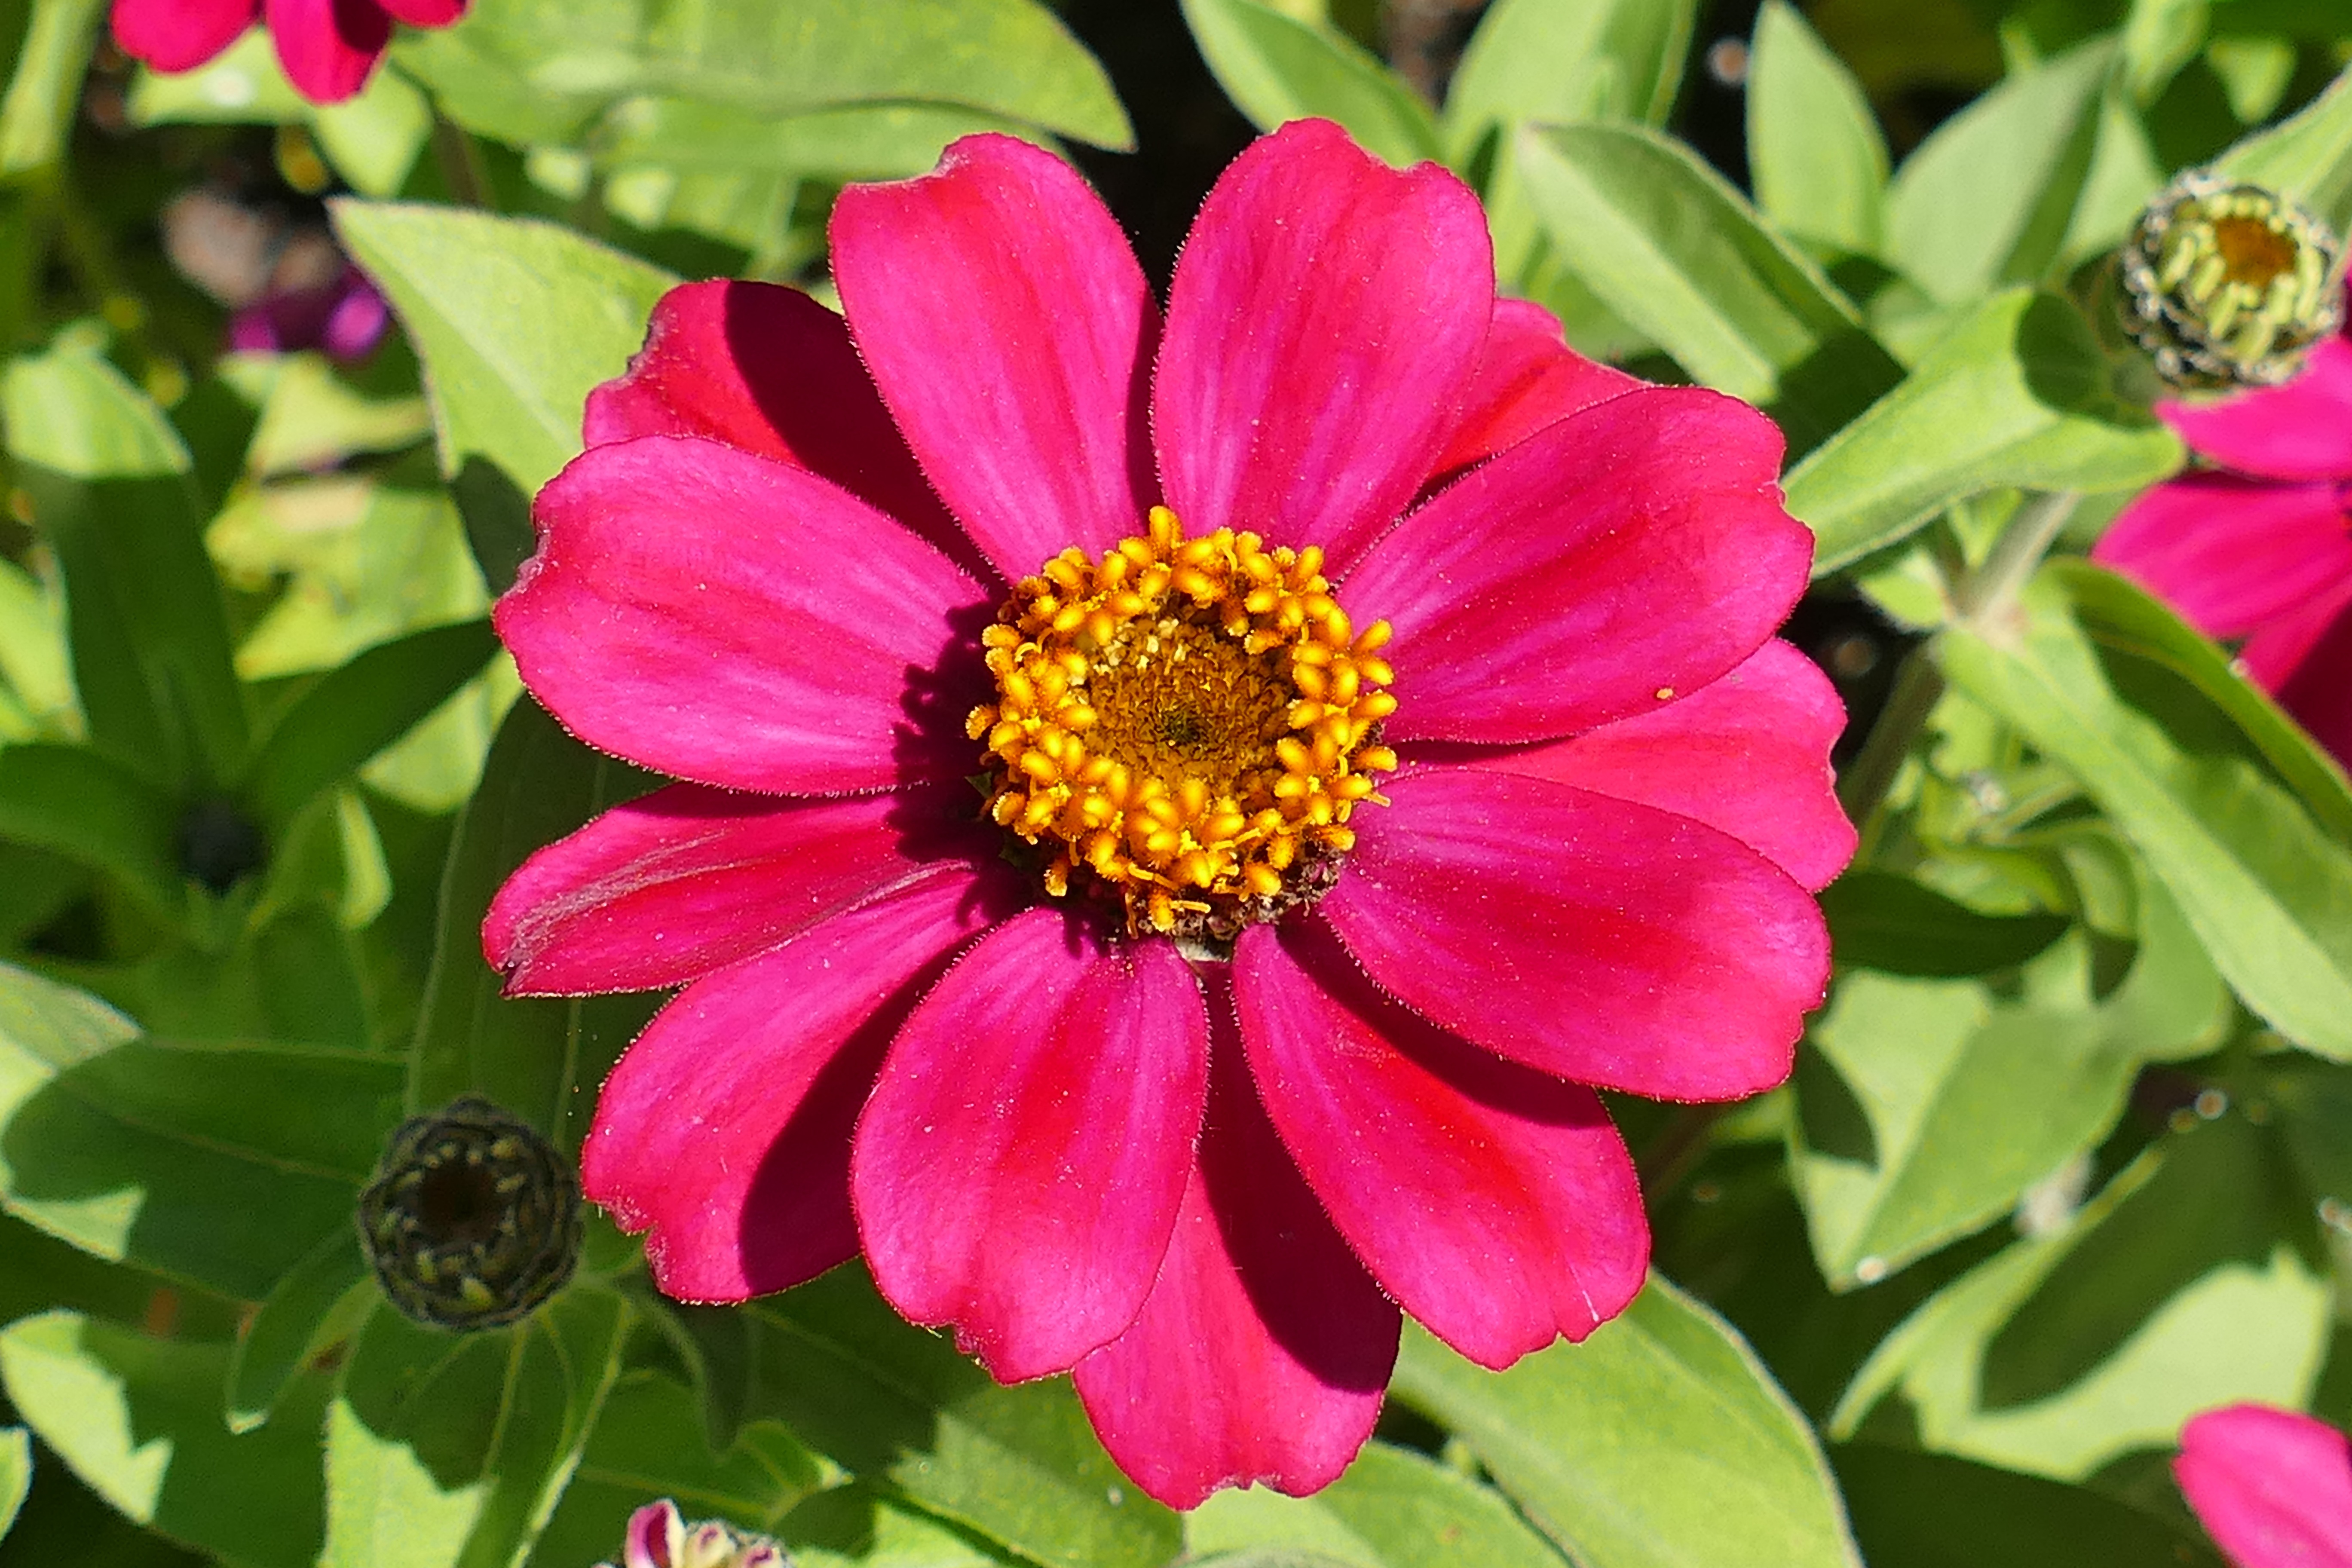
blossom, plant, flower, petal, bloom, red, macro, botany, flora, dahlia, flower garden, zinnia, macro photography, flowering plant, daisy family, annual plant, land plant, garden cosmos